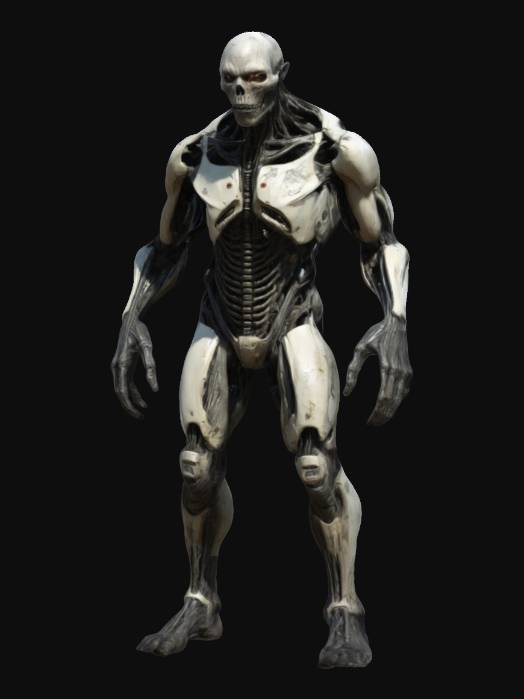
미적 점수 (1~10점): 7